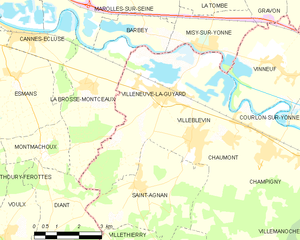
Carte des communes françaises Villeneuve-la-Guyard